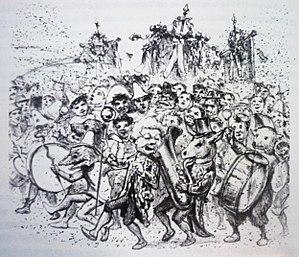
Le Carnaval de Rio, ici influencé directement par le Carnaval de Paris. Légende du dessin paru dans Don Quixote
Le Carnaval de Rio est l'événement touristique le plus important de la municipalité de Rio et la fête nationale la plus populaire au Brésil, en particulier à Rio de Janeiro. Il est devenu un vrai synonyme de la célébration du carnaval dans le pays et même au monde. Il a lieu tous les ans durant les 4 jours qui précèdent le mercredi des Cendres, qui est le jour qui marque le début du carême.
Le Carnaval de Paris est une fête populaire parisienne succédant à la Fête des Fous, laquelle prospérait depuis au moins le XIᵉ siècle jusqu'au XVᵉ siècle.